Sourabhee Debbarma

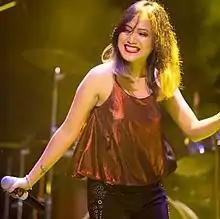

Sourabhee Debbarma (born 1985) is an Indian singer who was a contestant on the "Indian Idol 4", where she became the first female winner. She is also a Guinness World record holder. She is a singer, performer and entertainer who performed live concerts and has performed across India and abroad in countries like Hong Kong, Nigeria, Durban, New York City, London, Kuwait, Bangladesh and Nepal.